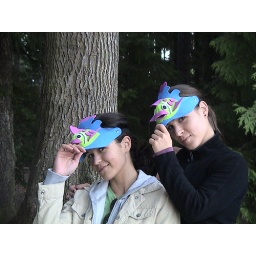
Sarah and Stacy in fish hats again!